Marmagne, Côte-d'Or

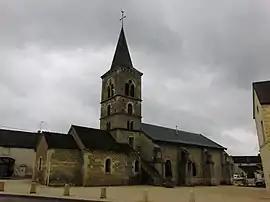
The church in Marmagne

Marmagne is a commune in the Côte-d'Or department in eastern France.